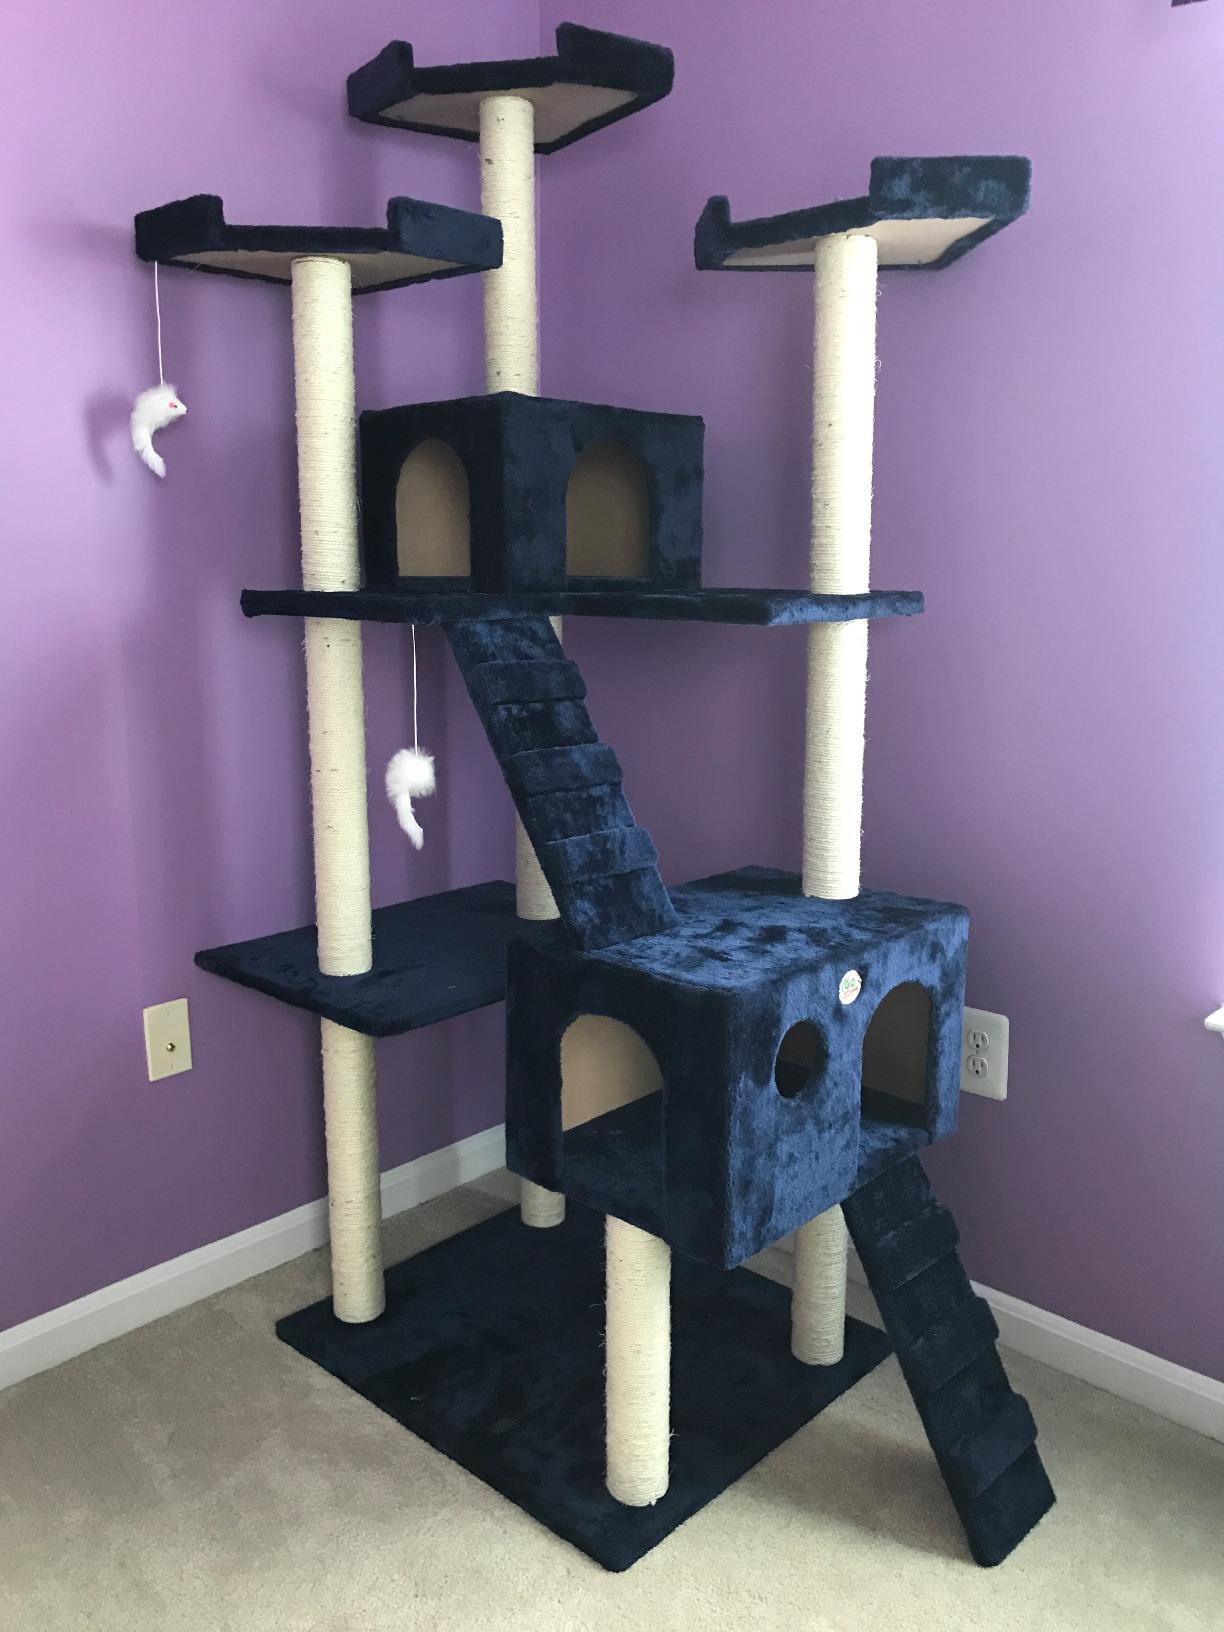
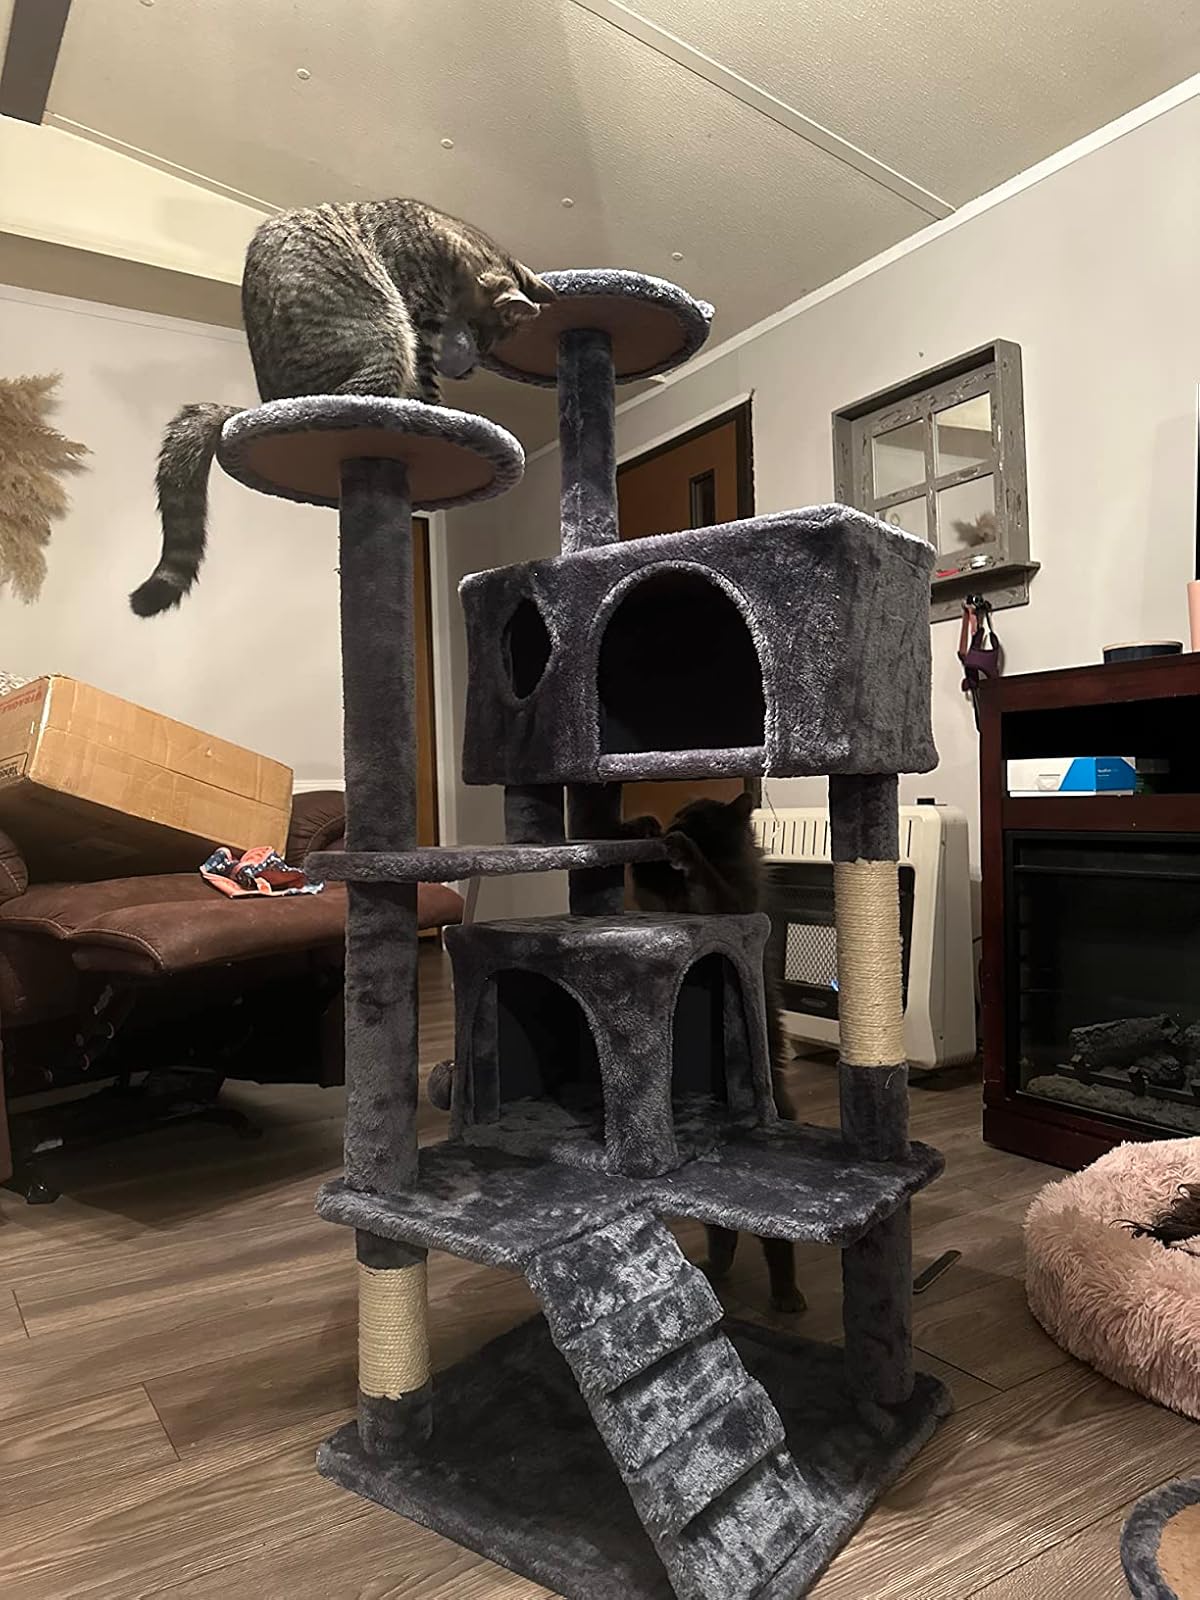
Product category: items_cat tree
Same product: no